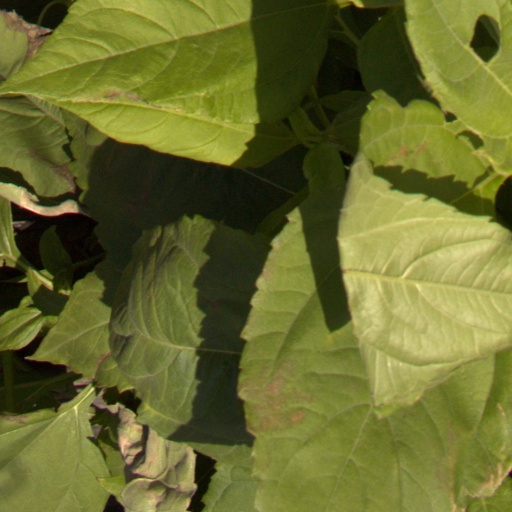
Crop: Jerusalem artichoke